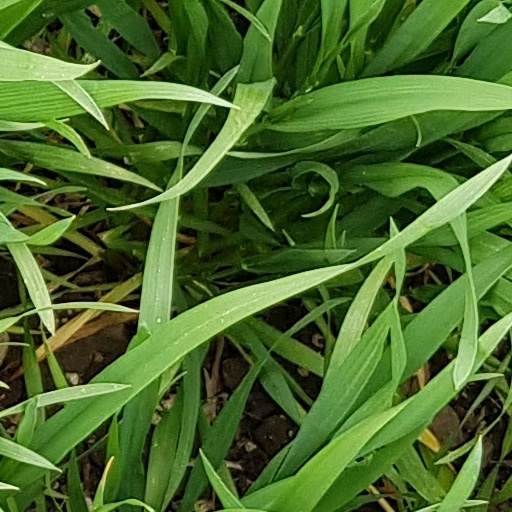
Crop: wheat